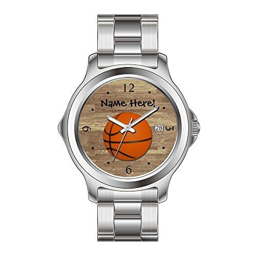
quartz date stainless wrist watches read more reviews of the product by visiting the link on the image .